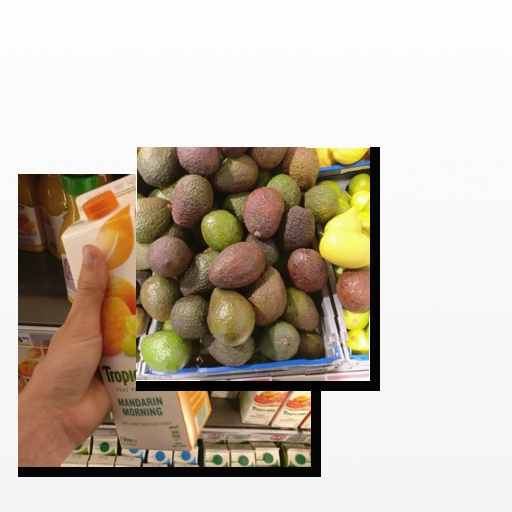
Food items: avocado, mandarin_juice